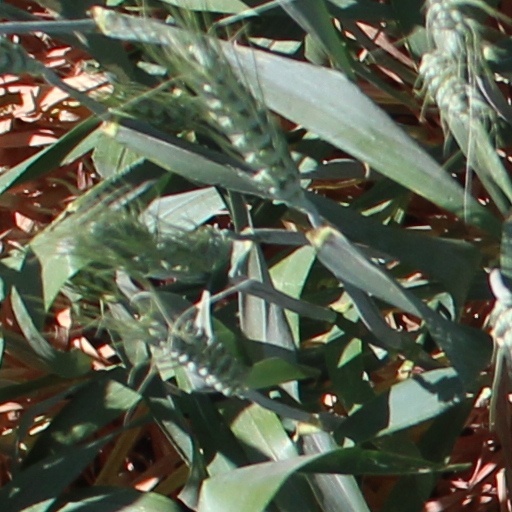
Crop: wheat